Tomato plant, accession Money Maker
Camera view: bottom (45 deg); turntable rotation: 60 degrees
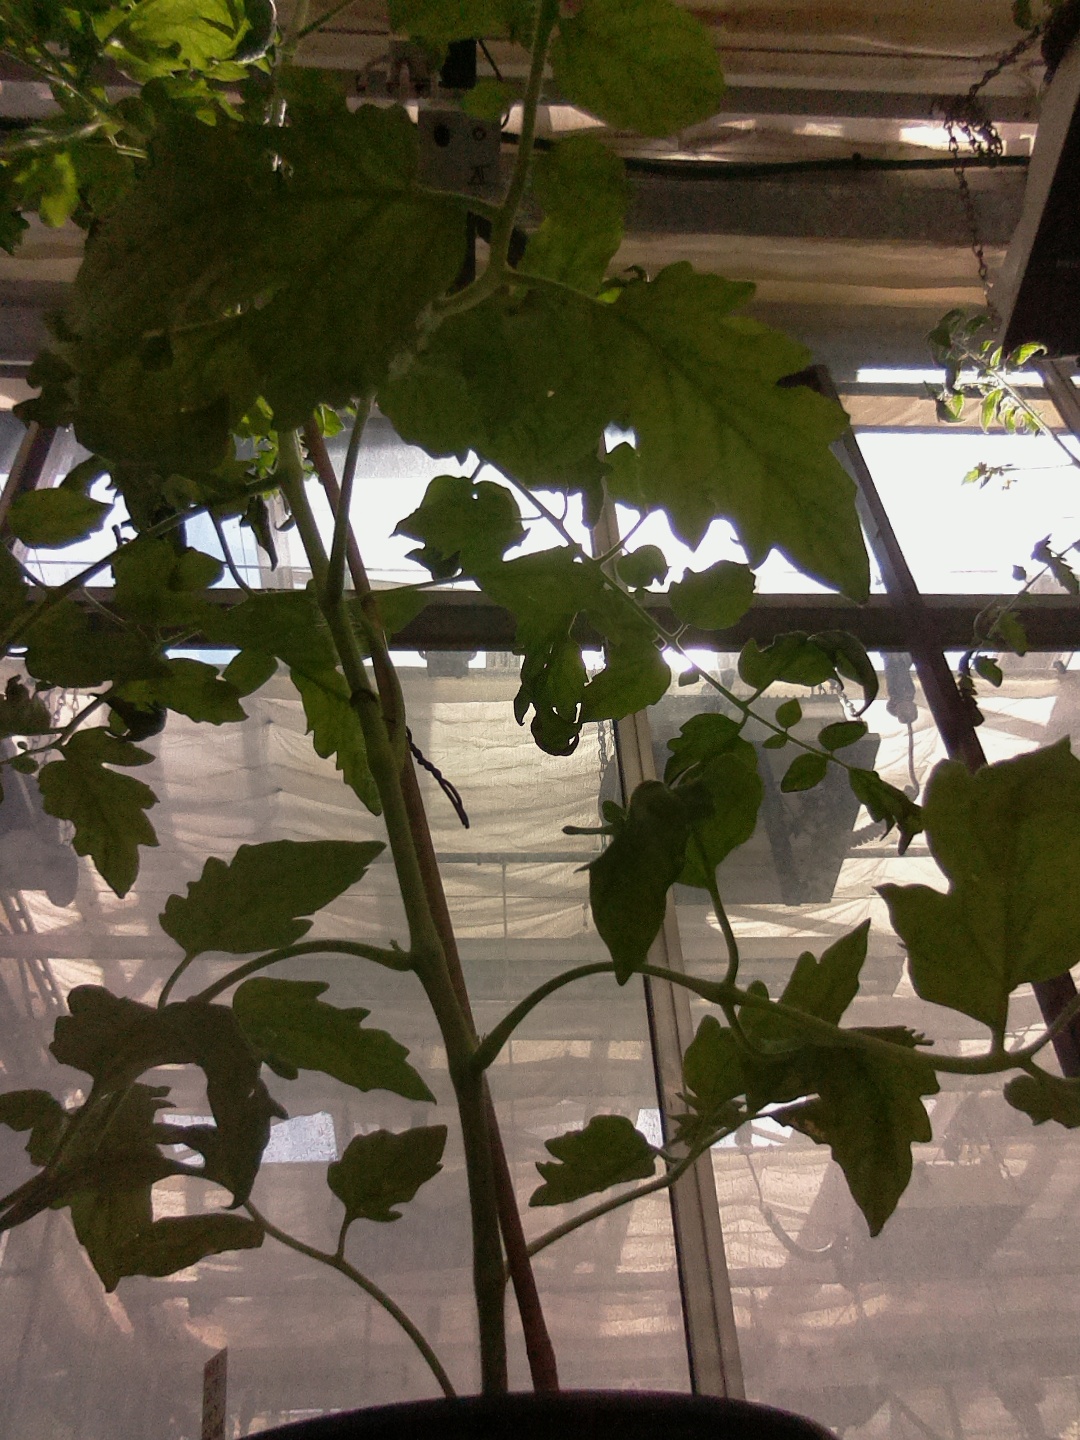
BBCH growth stage 66: Full flowering, 60%-70% of flowers open, more petals falling